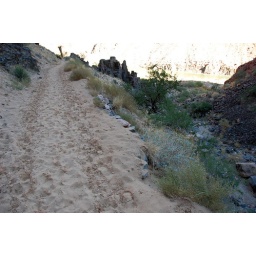
Deep sand in the trail above the river is a reminder the water was once higher.